Canadian classical music

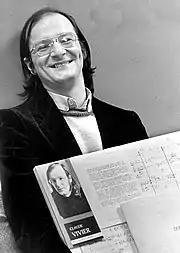
Claude Vivier

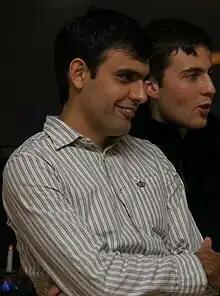
Vahram Sargsyan

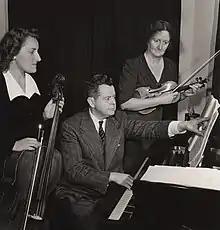
The Canadian Trio

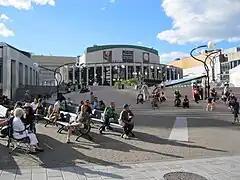
The Place des Arts in Montreal.

Radio broadcasting of classical music in Canada is extremely limited. Historically, the primary source of classical music on Canadian radio was the national CBC Radio 2 network, however that network has greatly reduced its classical music programming in favor of Canadian popular music programming, with mainly "accessible" classical music available only five hours a day in the middle of the day.